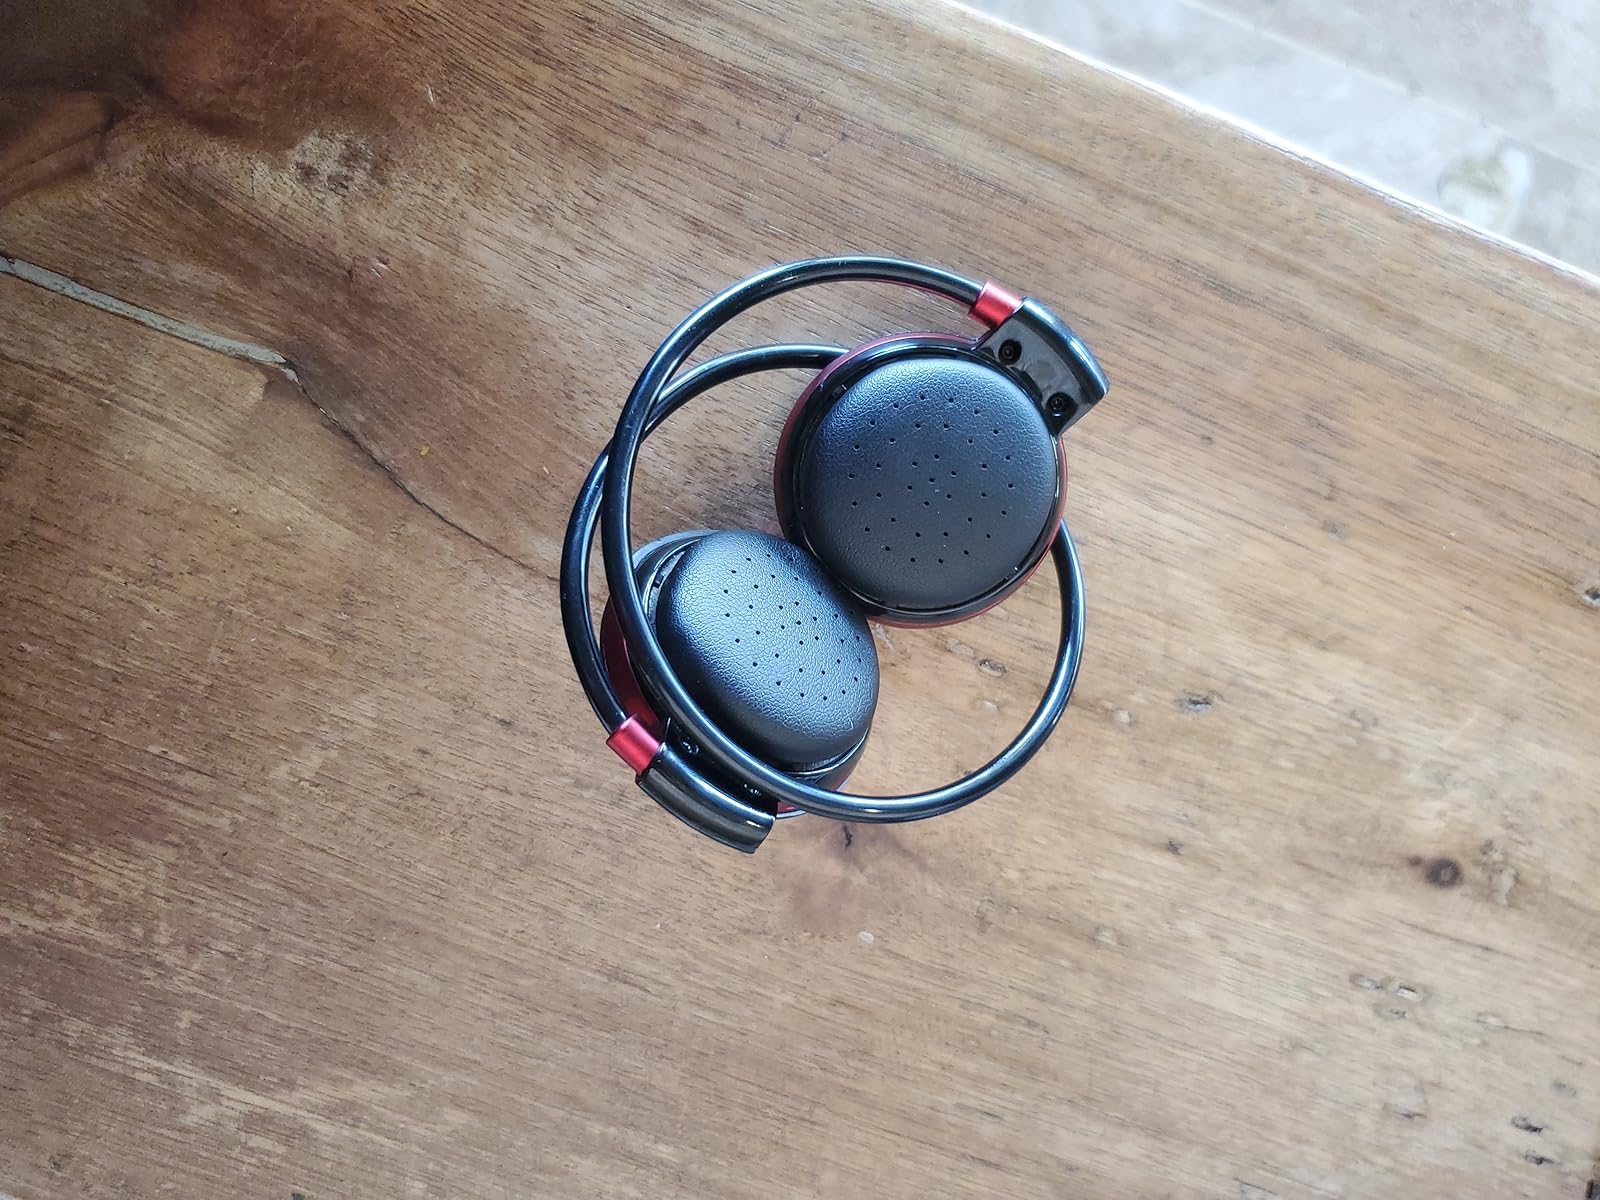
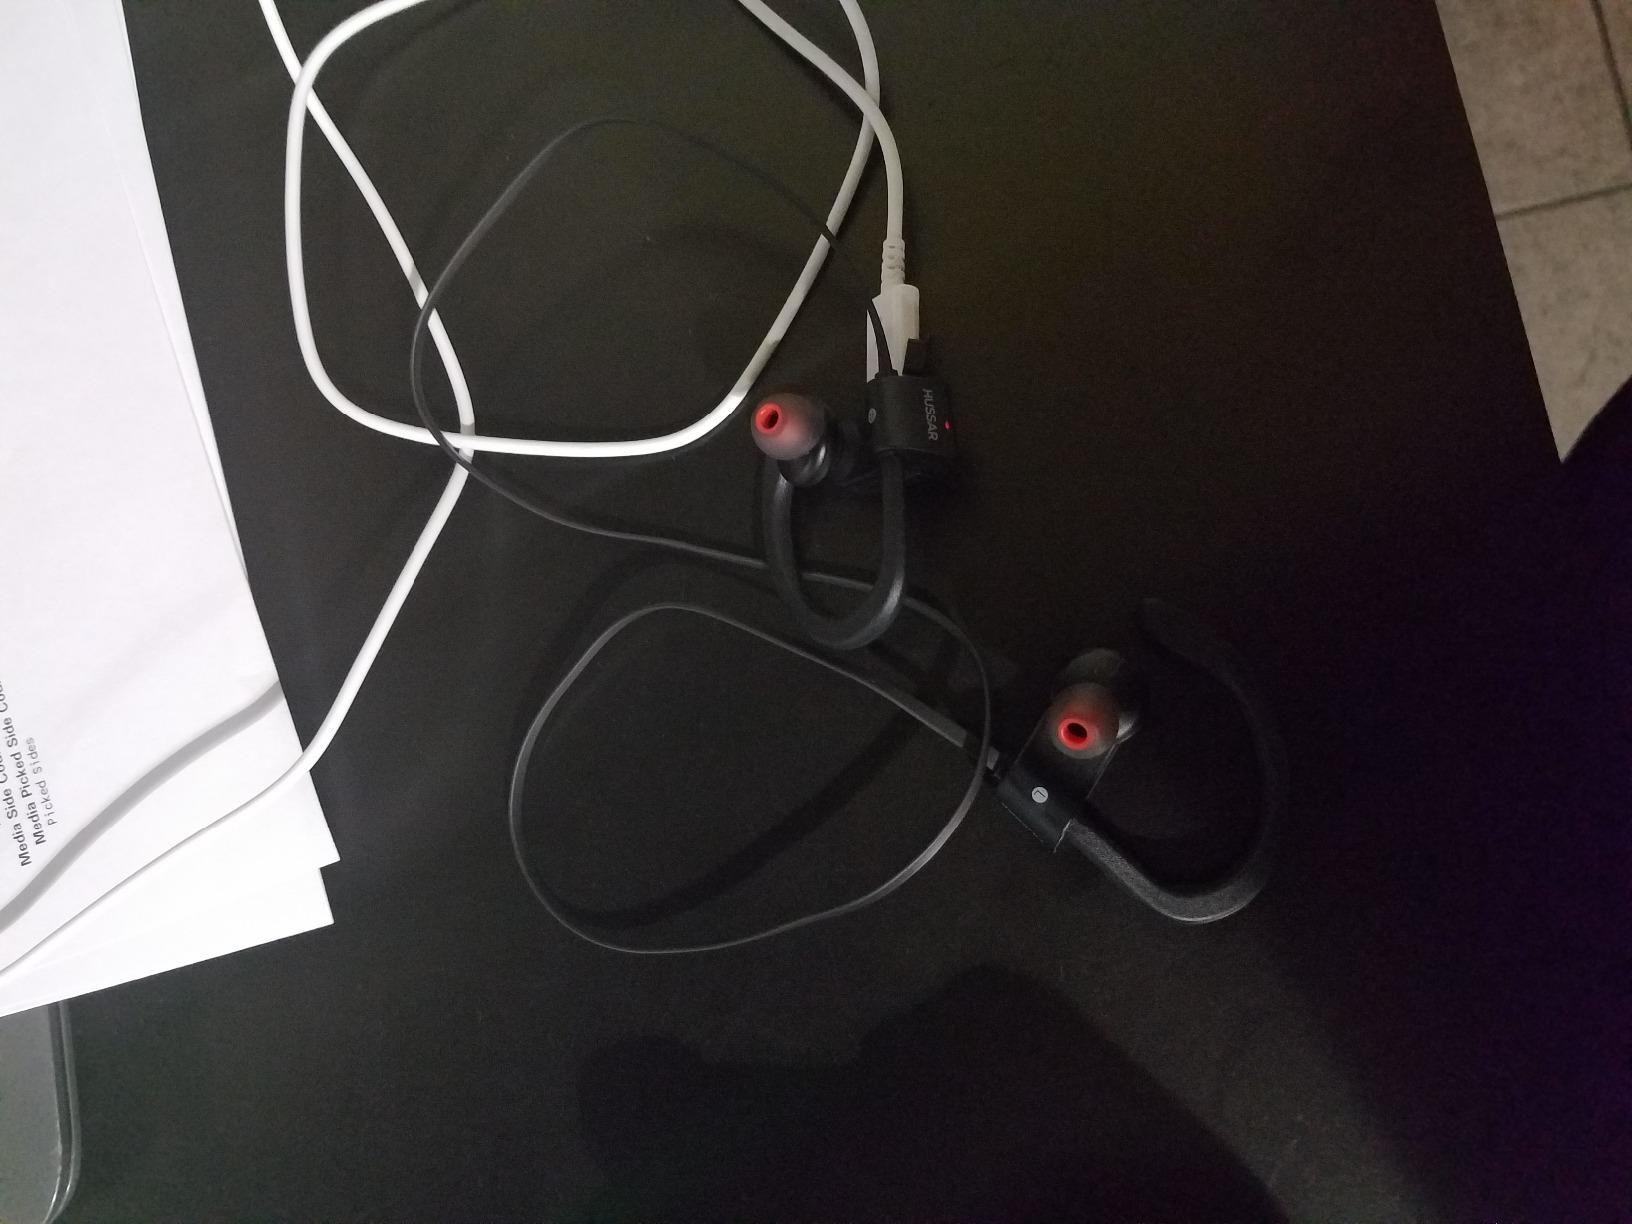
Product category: headphones
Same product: no